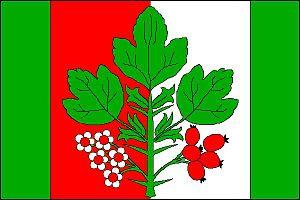
Hlohovčice est une commune du district de Domažlice, dans la région de Plzeň, en République tchèque. Sa population s'élevait à 169 habitants en 2017.